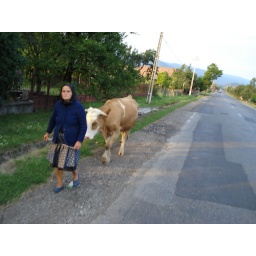
Lady taking her milk cow home in town of Deda, Romania